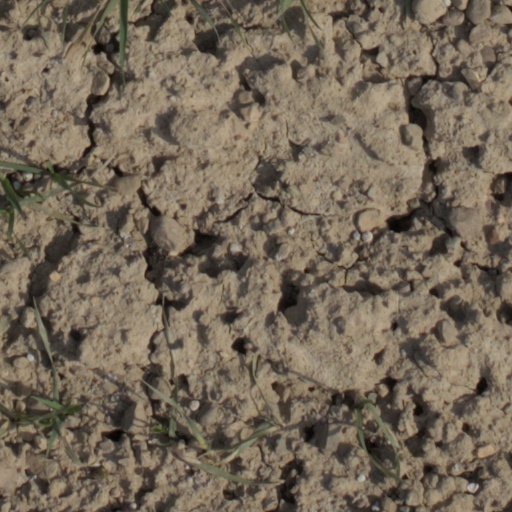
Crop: wheat